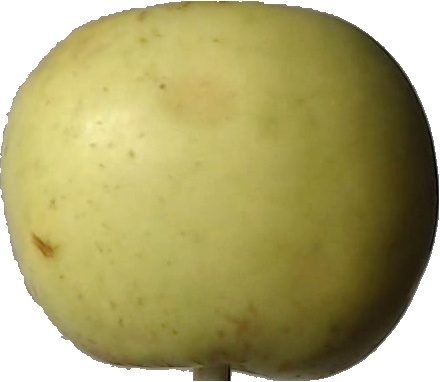
Label: apple_golden_3